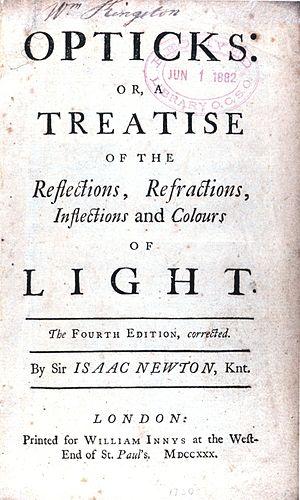
Opticks est un livre écrit par le physicien anglais Isaac Newton qui a été rendu public en 1704. Il traite de l'optique et de la réfraction de la lumière, et est considéré comme l'une des plus grandes œuvres scientifiques de l'histoire. Opticks est le deuxième livre majeur de Newton sur les sciences physiques.